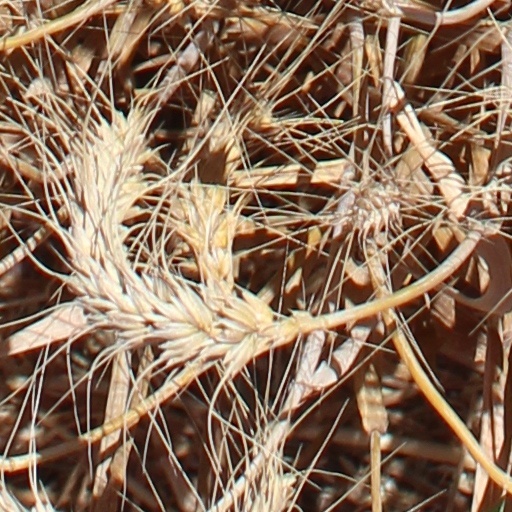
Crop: wheat